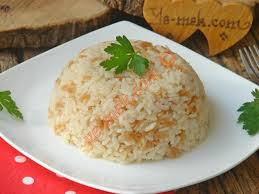
Yemek: pirinc_pilavi